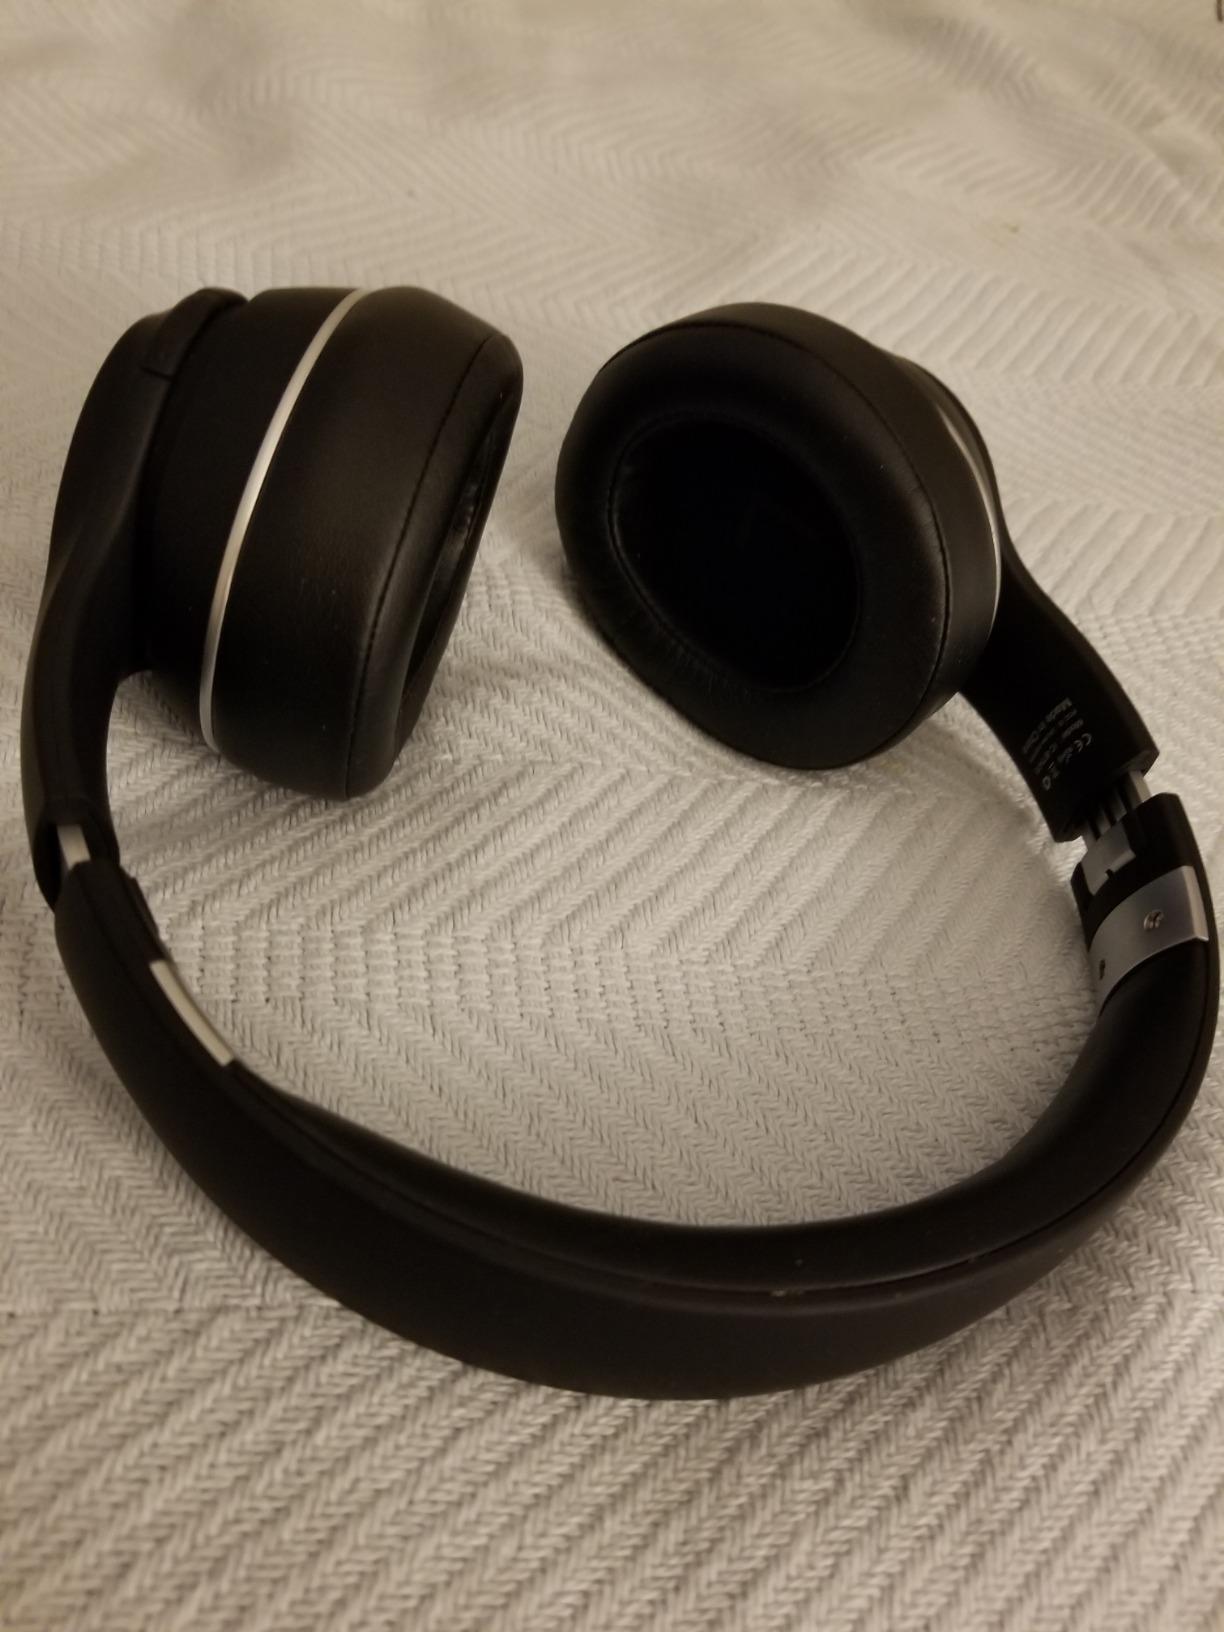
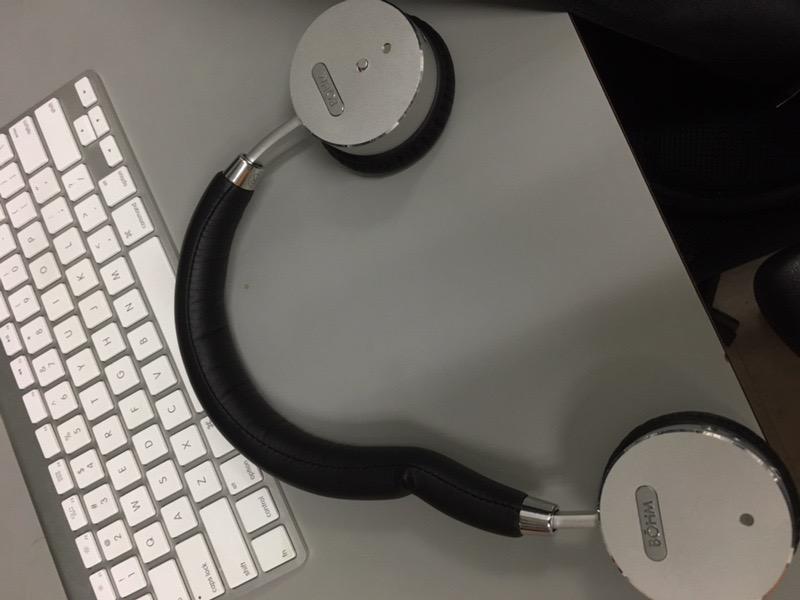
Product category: headphones
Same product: no